Armistice (film)

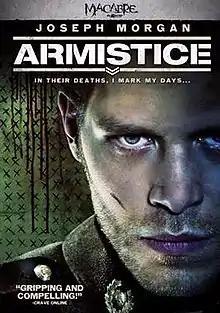
Theatrical poster

Armistice is a 2013 supernatural psychological thriller film about one man's fight to preserve his humanity and sanity over years of terrible imprisonment. It was originally called "Warhouse".